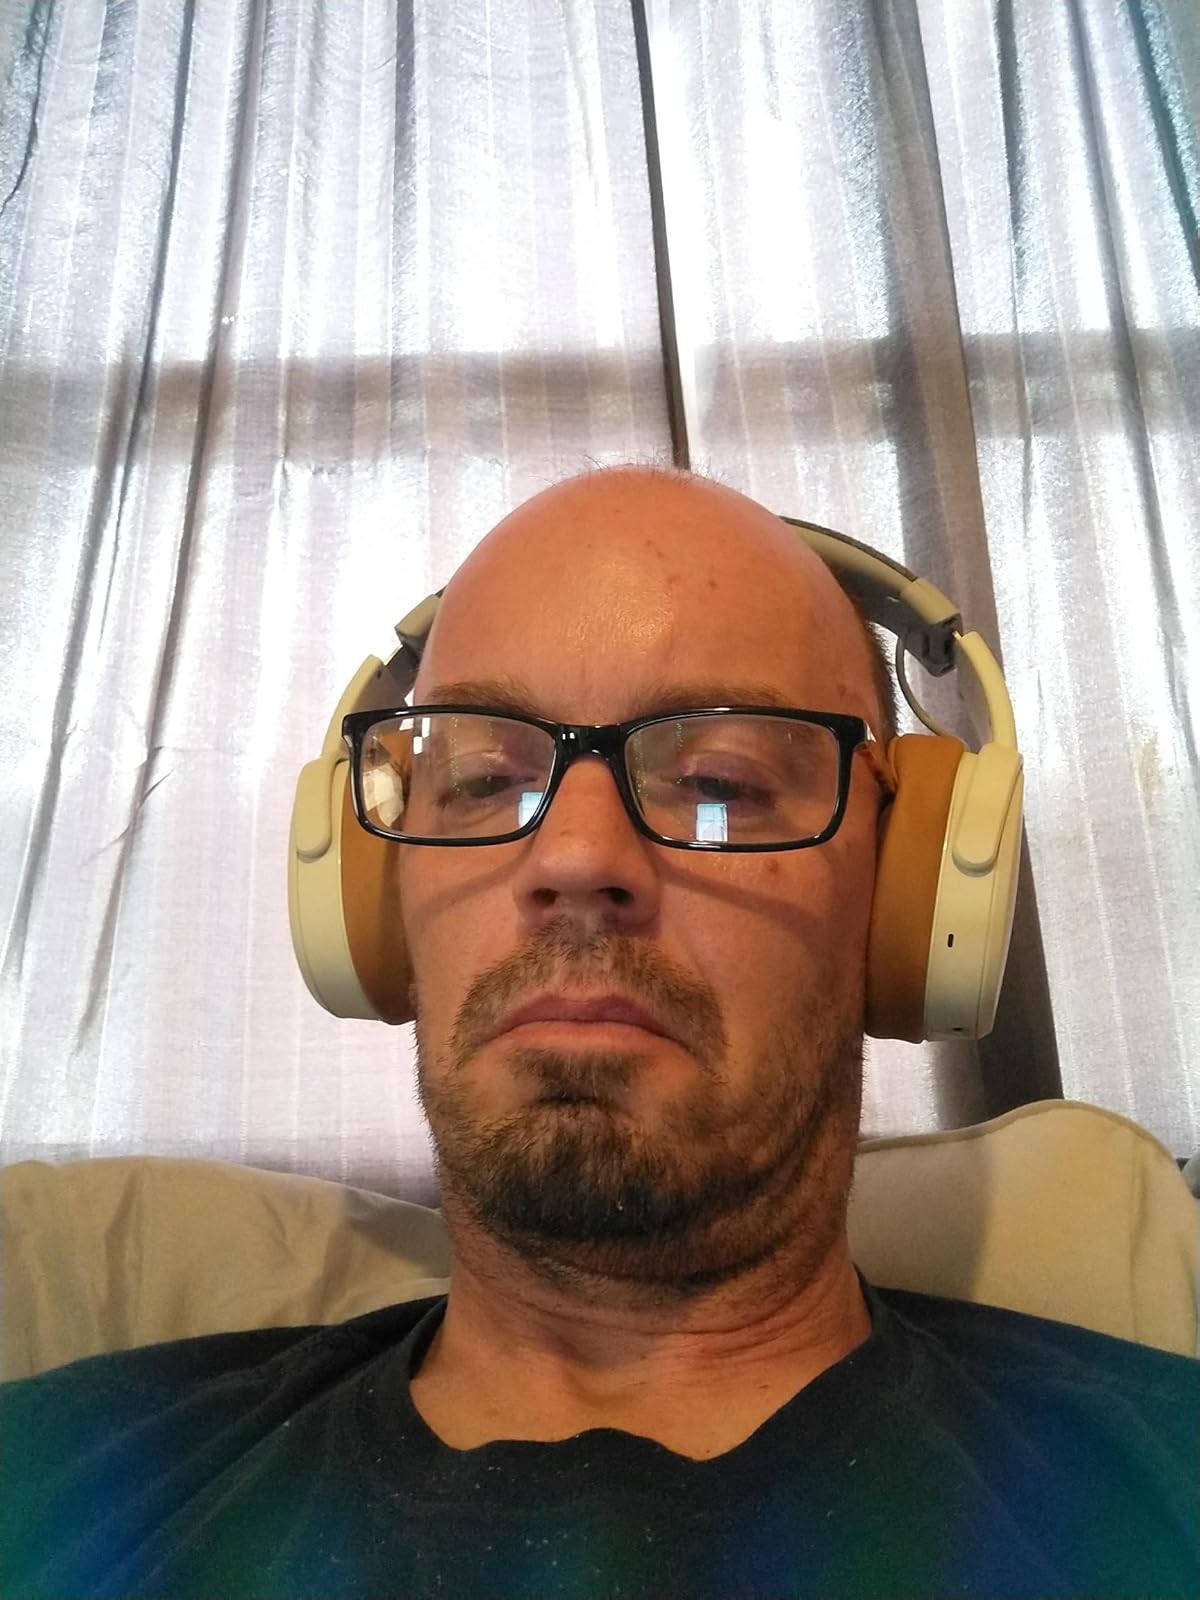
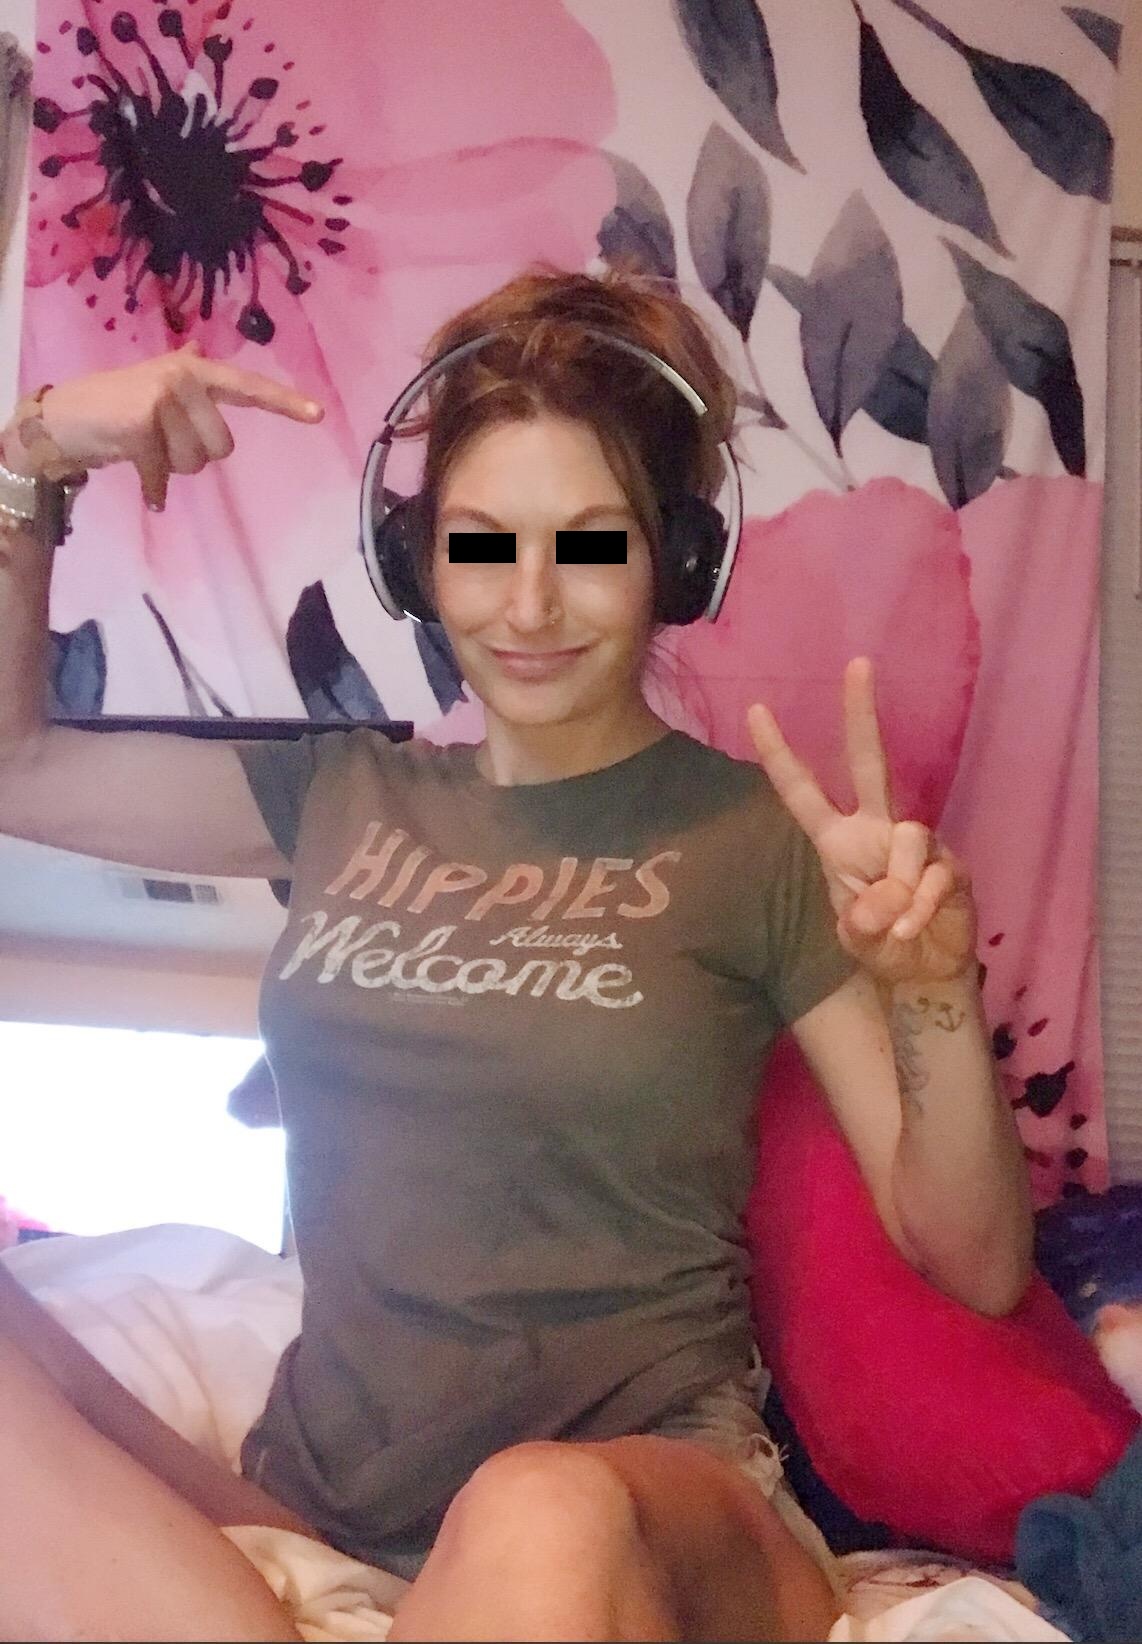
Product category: headphones
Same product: no